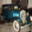
Label: automobile